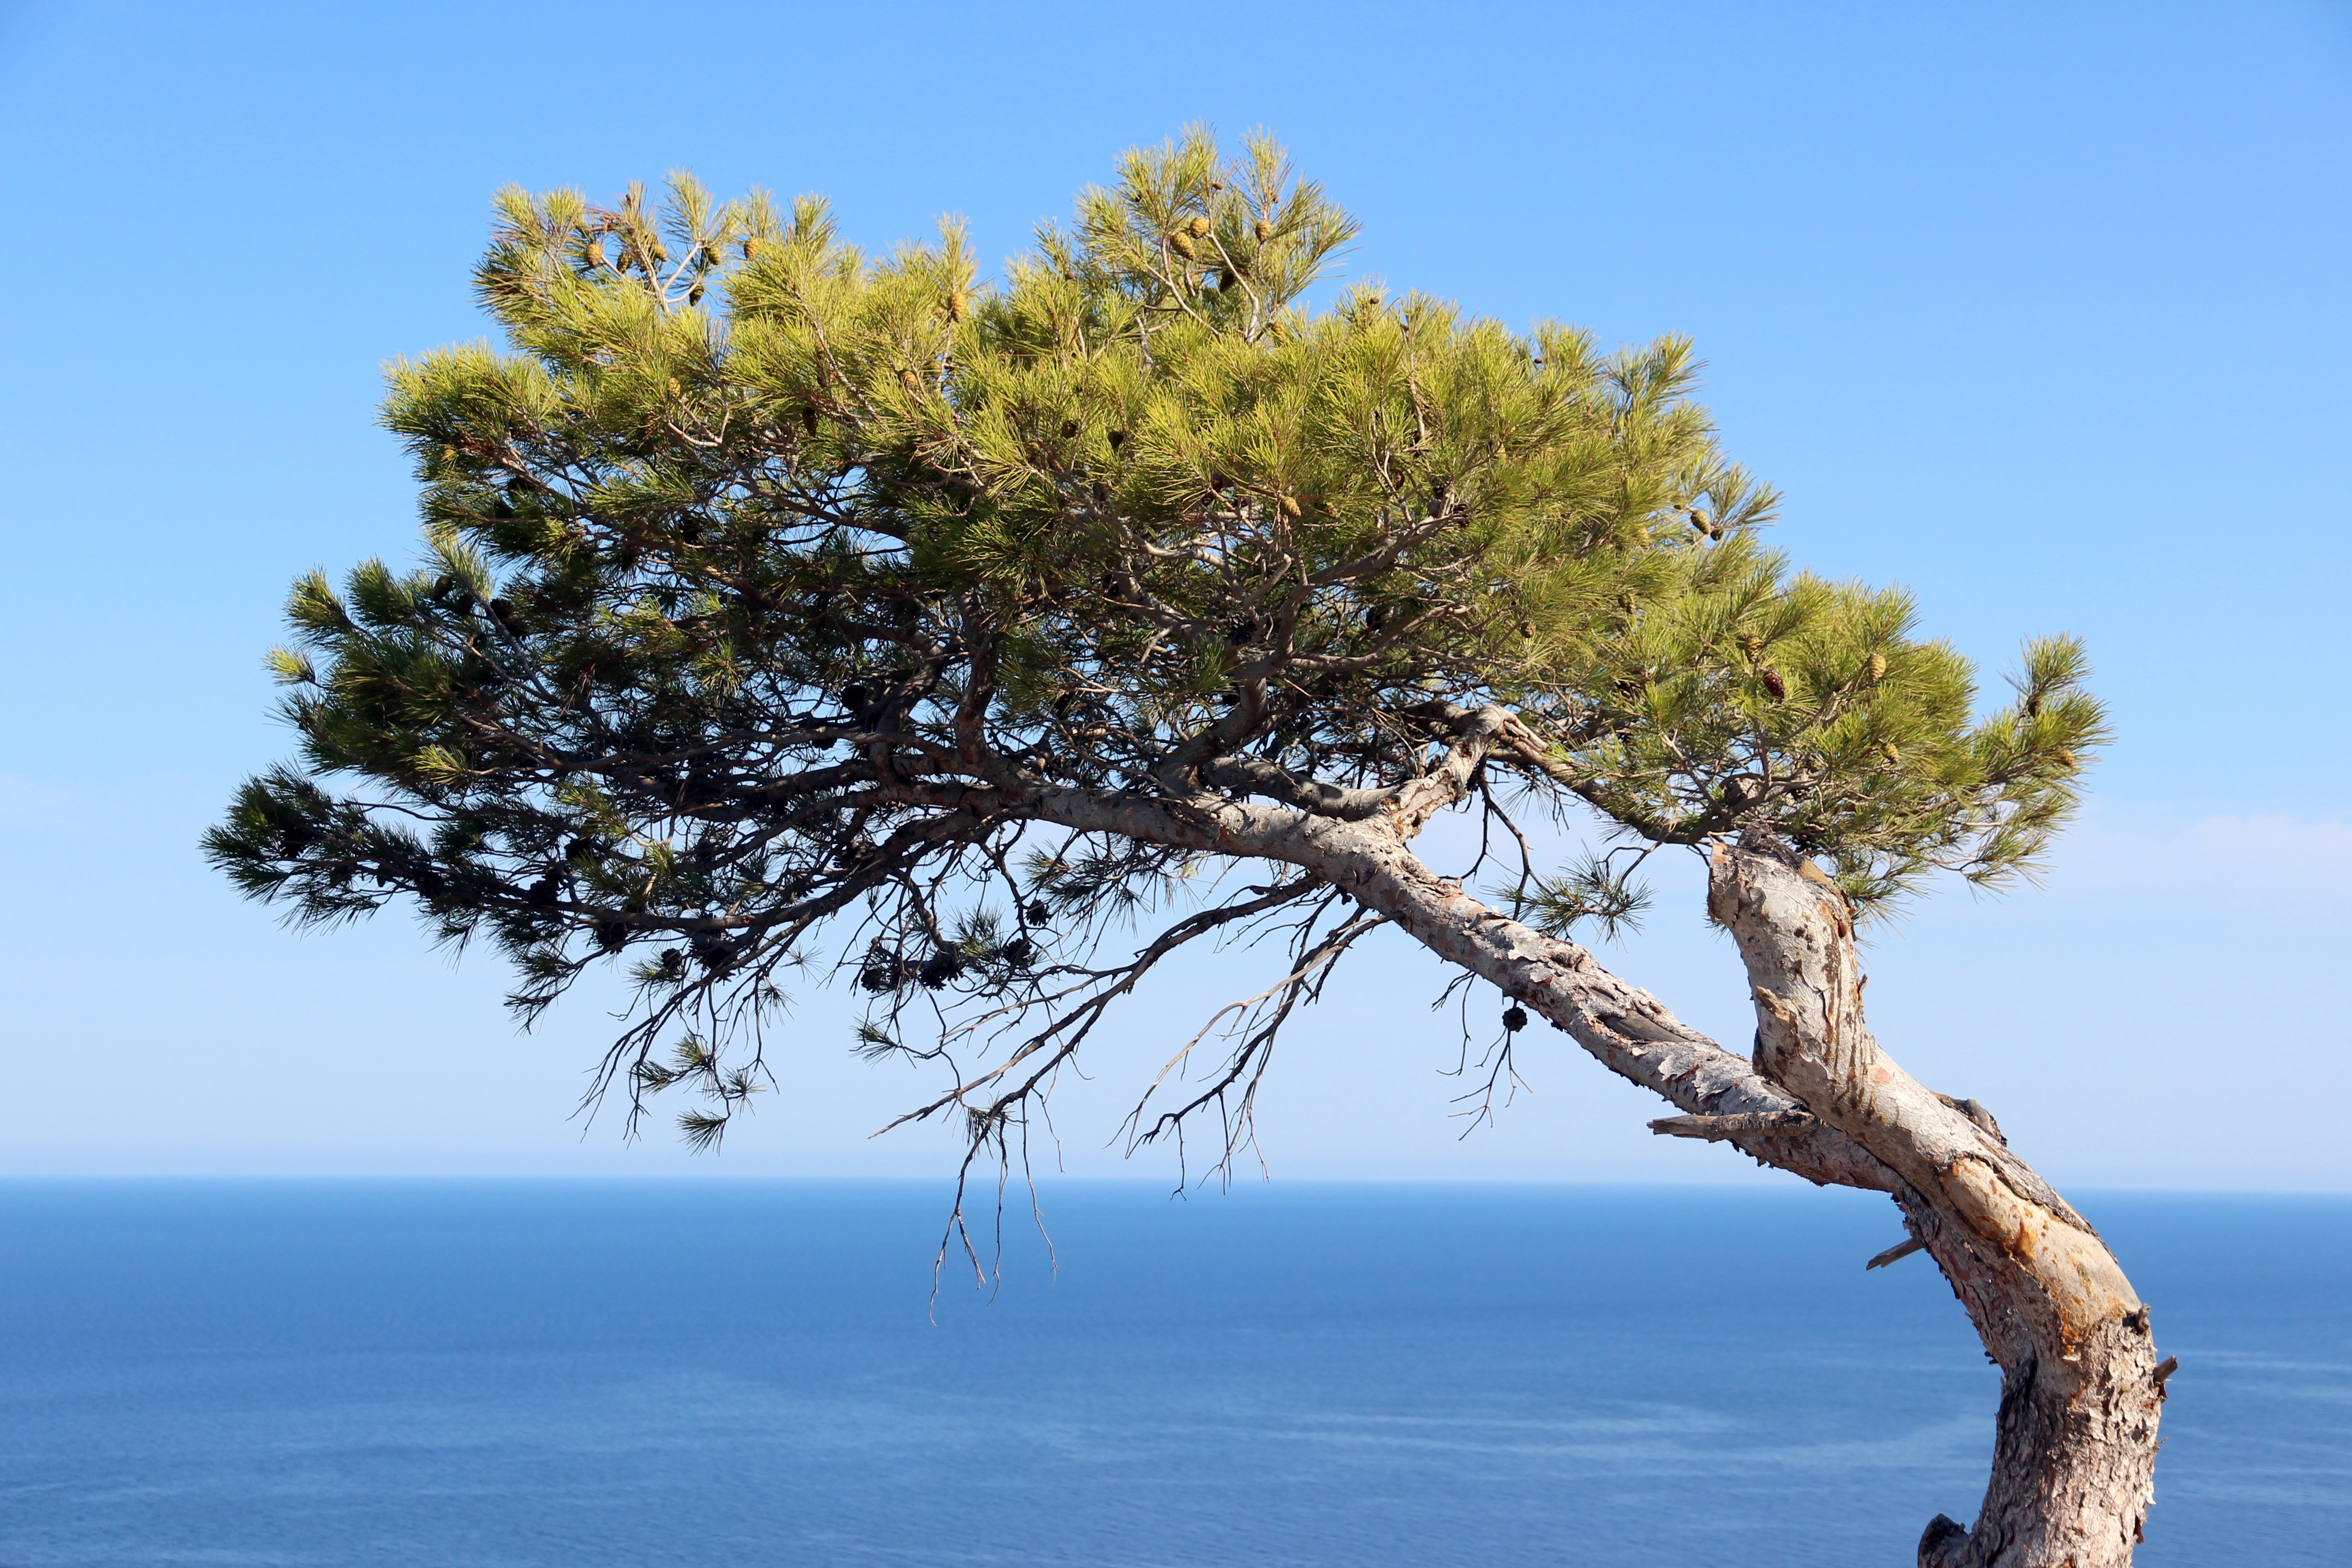
landscape, tree, water, branch, plant, sky, lake, pine, wild, conifer, haunting, woody plant, land plant, arecales